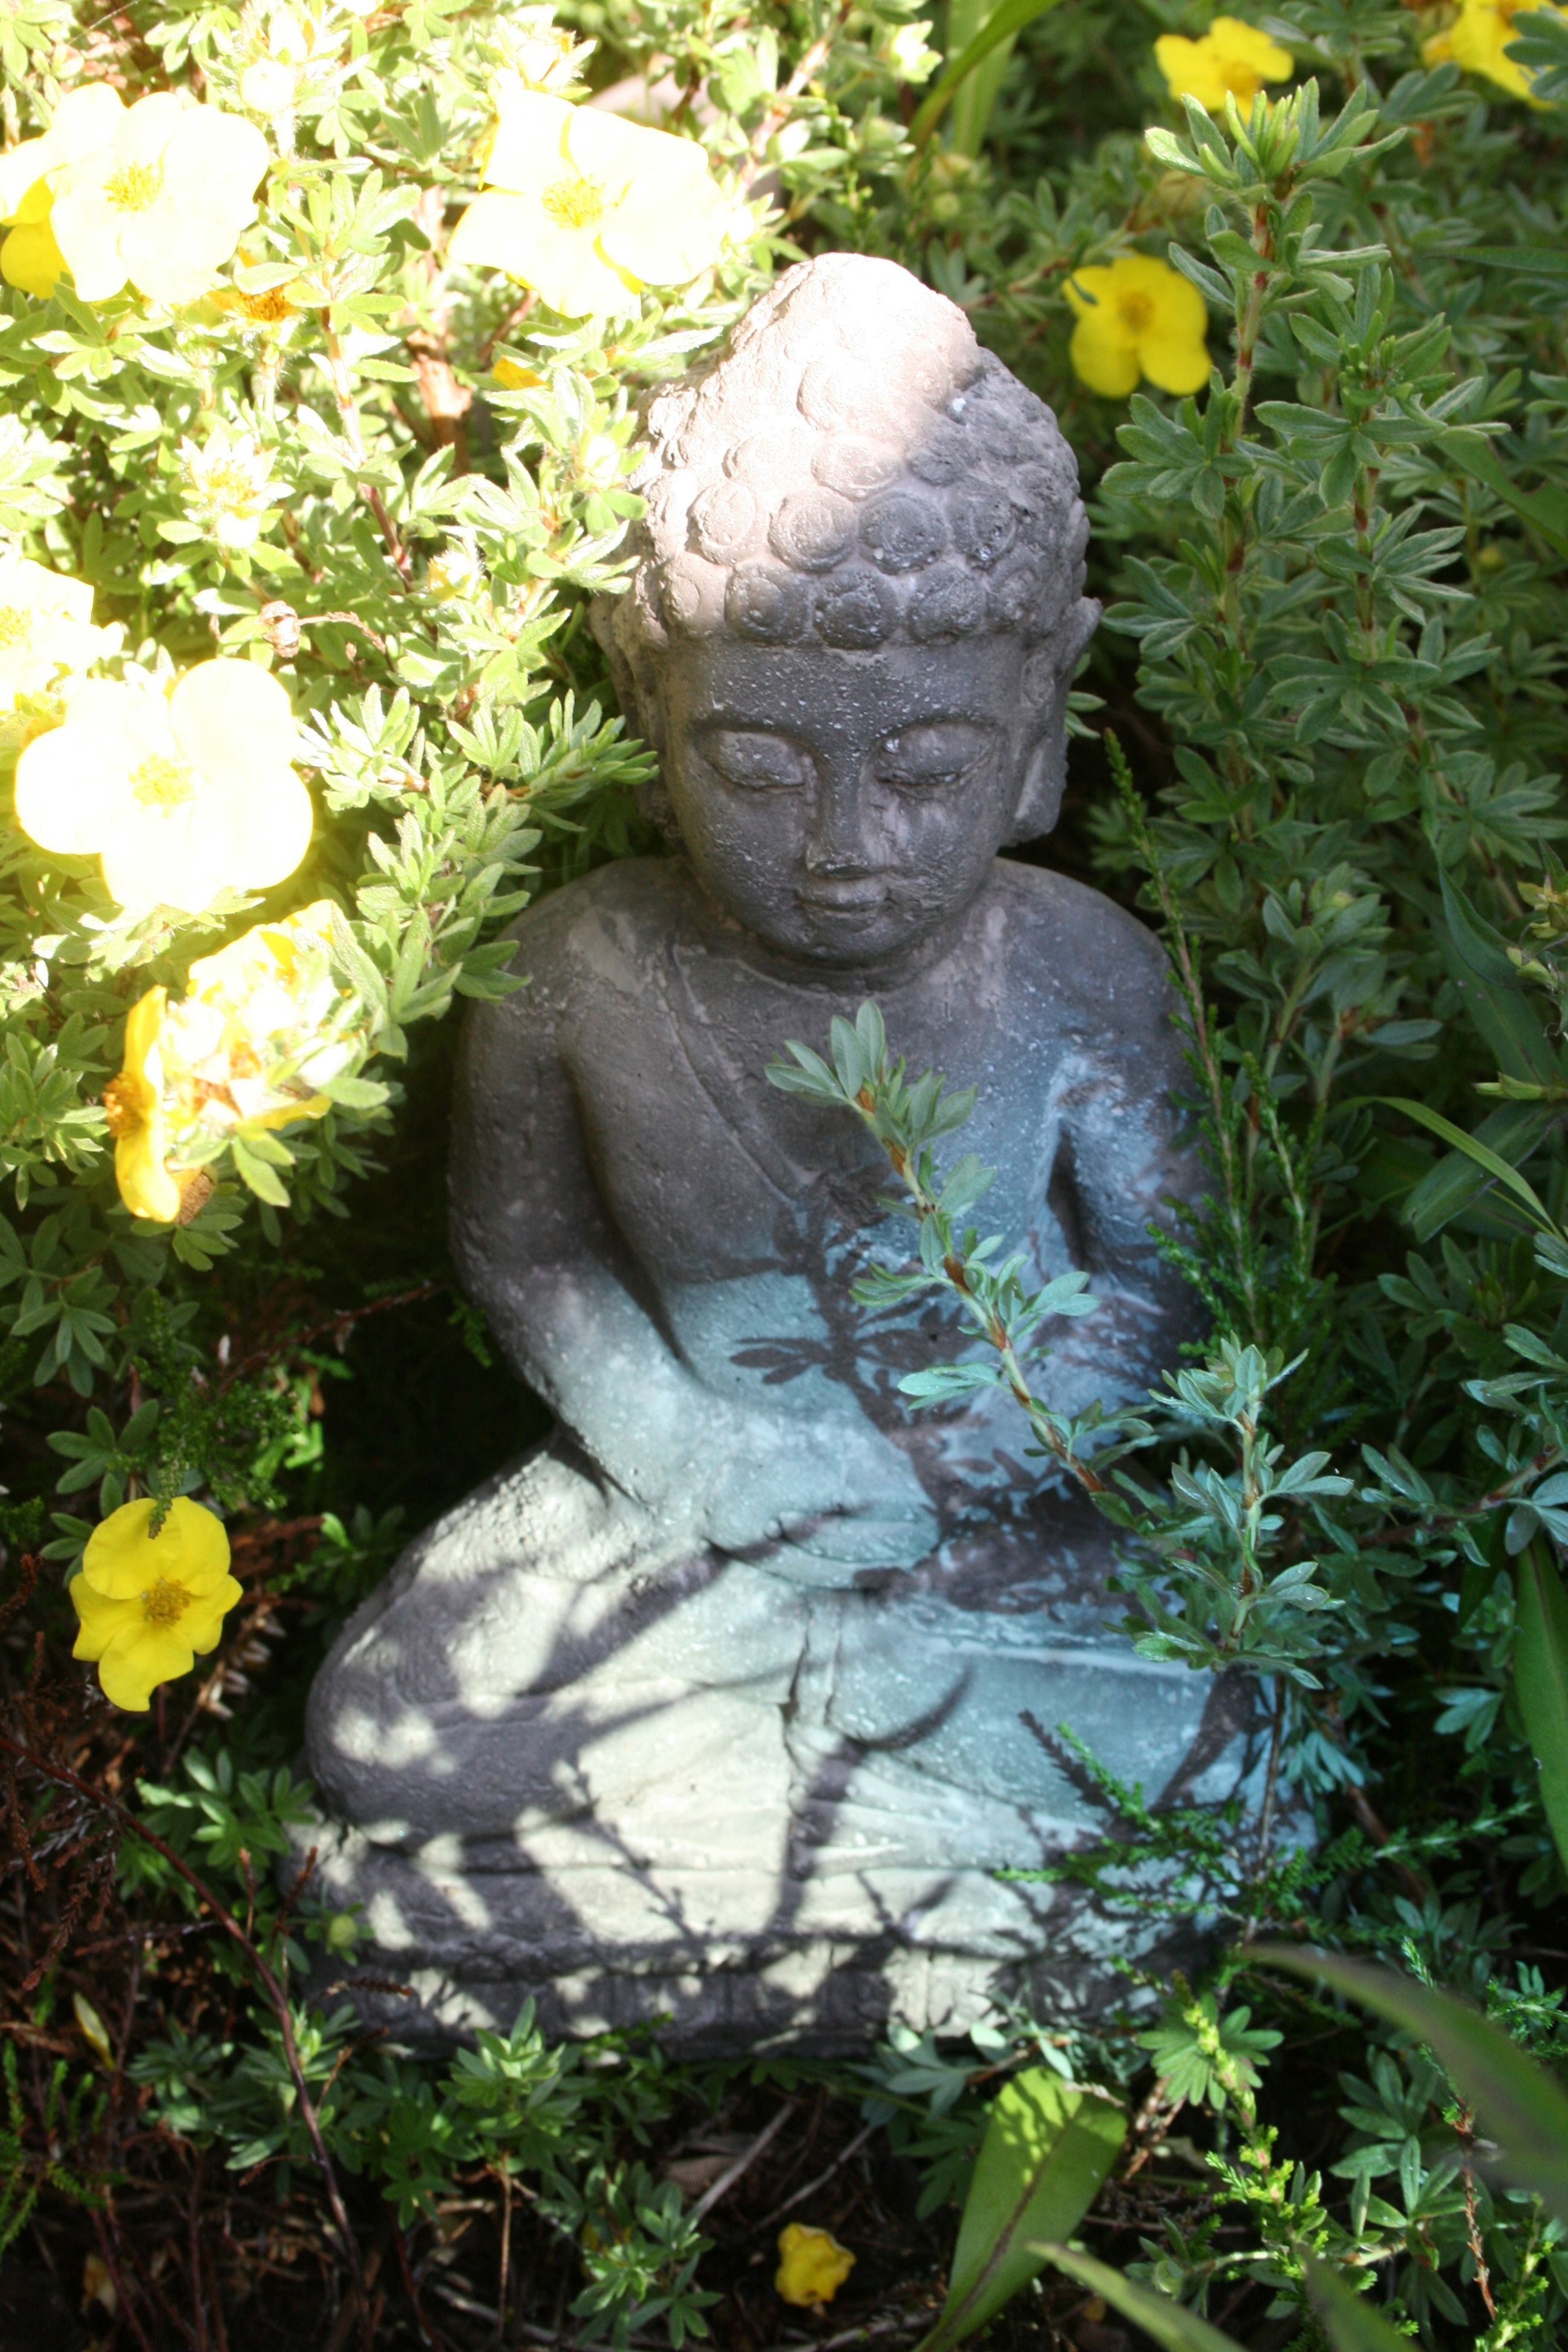
nature, flower, monument, statue, jungle, buddhism, asia, botany, garden, zen, sculpture, meditation, buddha, woodland, stone figure, wellness